Wales national rugby sevens team

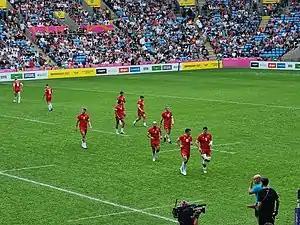
Team Wales at the 2022 Commonwealth Games.

The Wales national rugby sevens team did compete at the annual World Rugby Sevens Series between 2000 and 2022, however merged with England and Scotland to form the Great Britain sevens team from the 2022–23 season onward. The team also competes at the quadrennial Rugby World Cup Sevens and the Commonwealth Games.